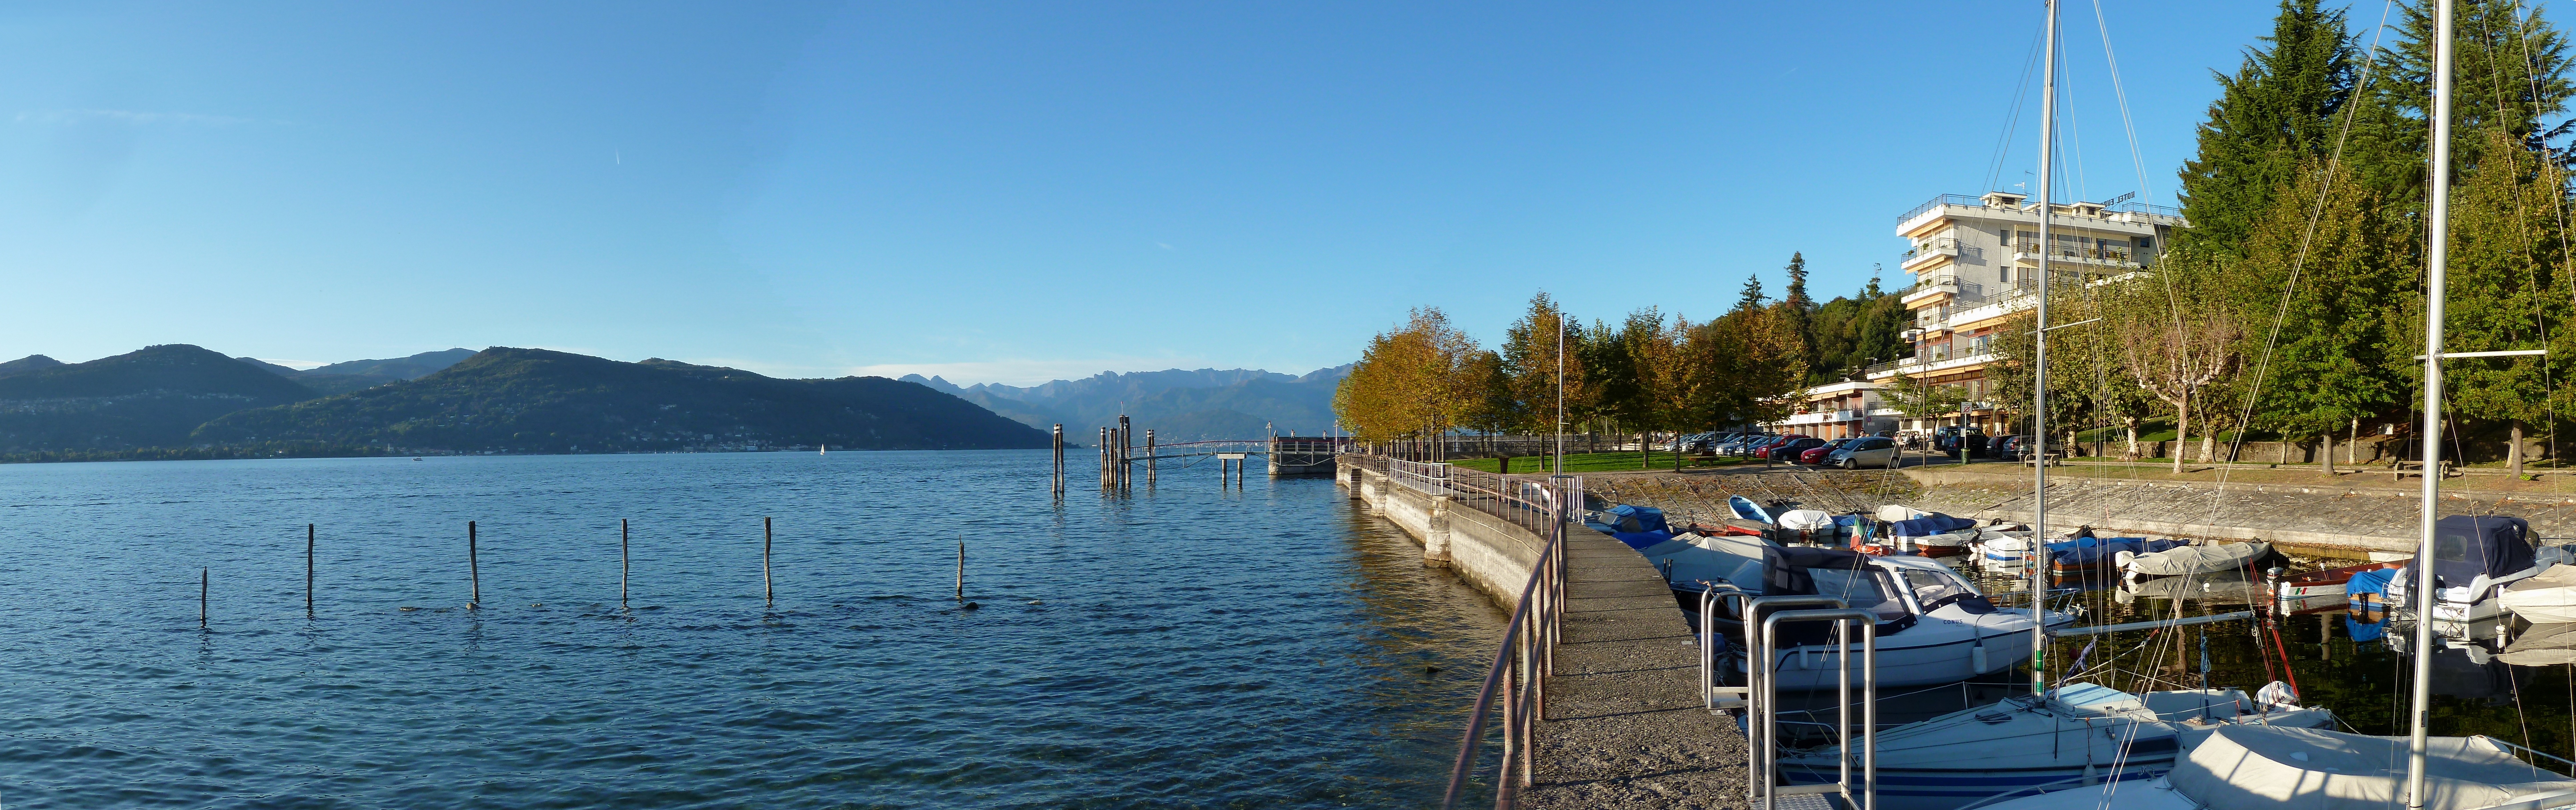
sea, coast, tree, water, mountain, dock, sky, boat, lake, river, panorama, recreation, boot, vehicle, bay, italy, harbor, fjord, marina, reservoir, port, tourism, waterway, hotel, boating, loch, sailing boat, lake district, lago maggiore, isbra